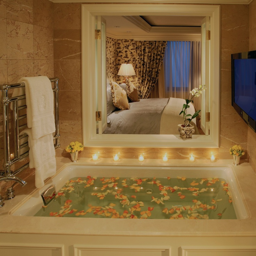
a luxurious bath can be created for you in accommodation feature overlooking the master bedroom and city skyline .